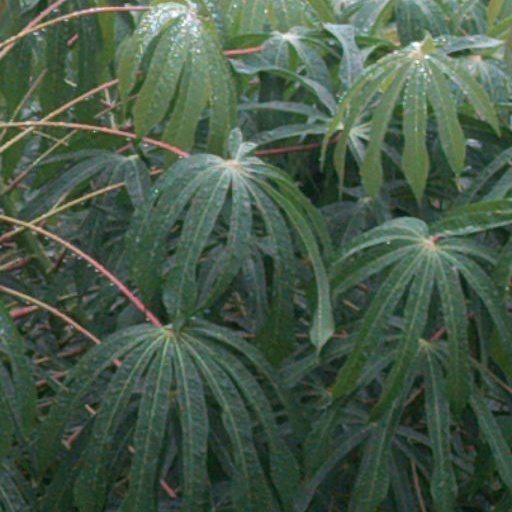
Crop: cassava